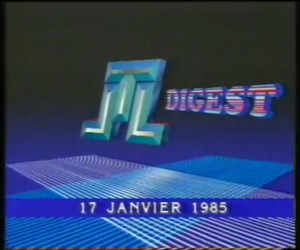
JTL DIGEST du 17/01/1985 présente par Serge Molitor
Le JTL était le journal télévisé luxembourgeois diffusé tous les soirs à 19 h 30 sur RTL Télévision de janvier 1982 à septembre 1985, puis chaque soir à 19 h sur le canal belge de RTL Télévision uniquement jusqu'au dimanche 11 septembre 1987.